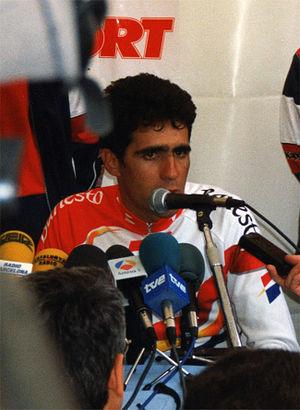
Le cycliste Miguel Indurain lors de la conférence de presse suivant le XXIe Criterium de la ville de l'Hospitalet.
Miguel Indurain Larraya, né à Villava le 16 juillet 1964, est un coureur cycliste espagnol, professionnel de 1984 à 1996. Il est le seul coureur à avoir remporté cinq fois consécutivement le Tour de France, et a également gagné à deux reprises le Tour d'Italie devenant le seul coureur à avoir réalisé le doublé Giro-Tour deux années d'affilée. Numéro un mondial de juin 1992 à juin 1994, il remporte également un titre olympique et un titre mondial en contre-la-montre. Il a également été détenteur du record de l'heure.